20th century women's fitness culture

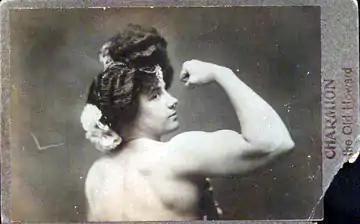
Laverie Vallée as Charmion

During the 19th century women participated in many forms of recreational fitness. Specific activities depended largely on the culture and social class, but some activities included horse back riding, dancing, tennis, and early versions of badminton.